James Brokenshire

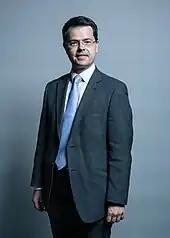
Parliamentary portrait by Chris McAndrew, 2017

In July 2016, under Theresa May's new cabinet, Brokenshire was appointed the Northern Ireland Secretary. On 16 January 2017, the Northern Ireland Executive collapsed following the resignation of Martin McGuinness as deputy First Minister one week earlier in protest of the DUP's handling of the Renewable Heat Incentive scandal. Brokenshire, as Northern Ireland Secretary, temporarily assumed the powers of the Executive and called for snap elections for the Northern Ireland Assembly, which took place on 2 March 2017.